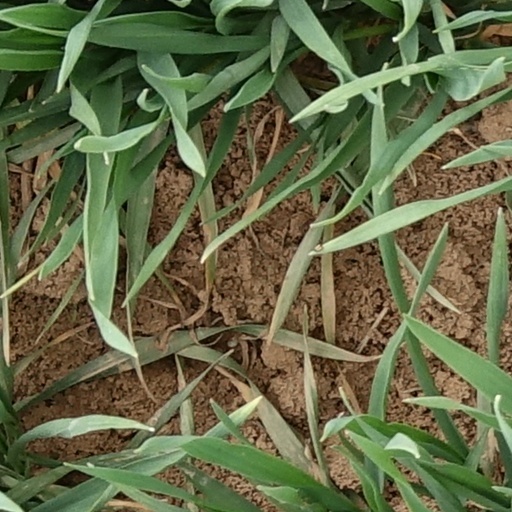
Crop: wheat